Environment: real
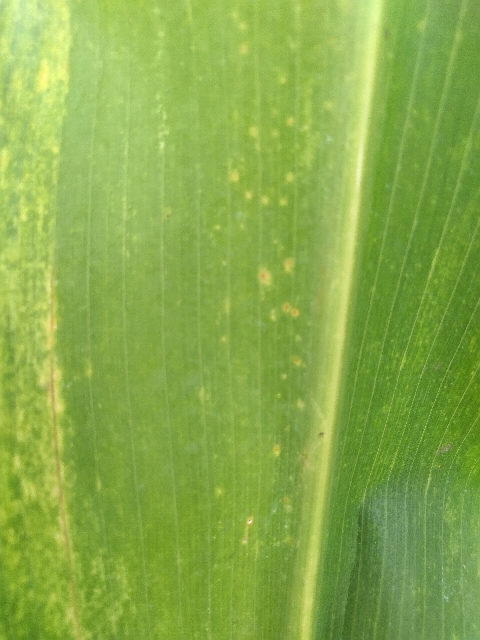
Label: lethal_necrosis